Martin Burns

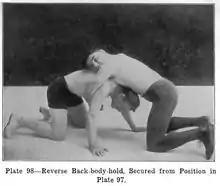

Burns wrestled impromptu matches as a child; and at age 8, he tossed an older rival to claim a fifteen cent prize. His father died when he was 11, leaving him to support his mother, brother, and five sisters. To earn money, Burns worked at a nearby farm for $12 per month; and while he received little schooling, it was this physical labor that enabled Burns to develop his tremendous physical strength. He also spent time working in grading camps, where he competed in regular competitions against rugged strongmen. However, while these men focused on brute strength, Burns spent much time meticulously perfecting the strategies and techniques of catch wrestling, which is a grappling style where various holds and tactics are used with the intent to either submit or pin both opponent's shoulders to the ground at once. Therefore, the combination of Burns's superior conditioning, intellect, and advanced skill made him a nearly unbeatable wrestling opponent.